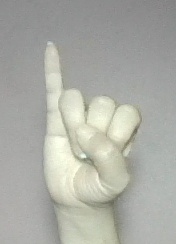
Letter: meem